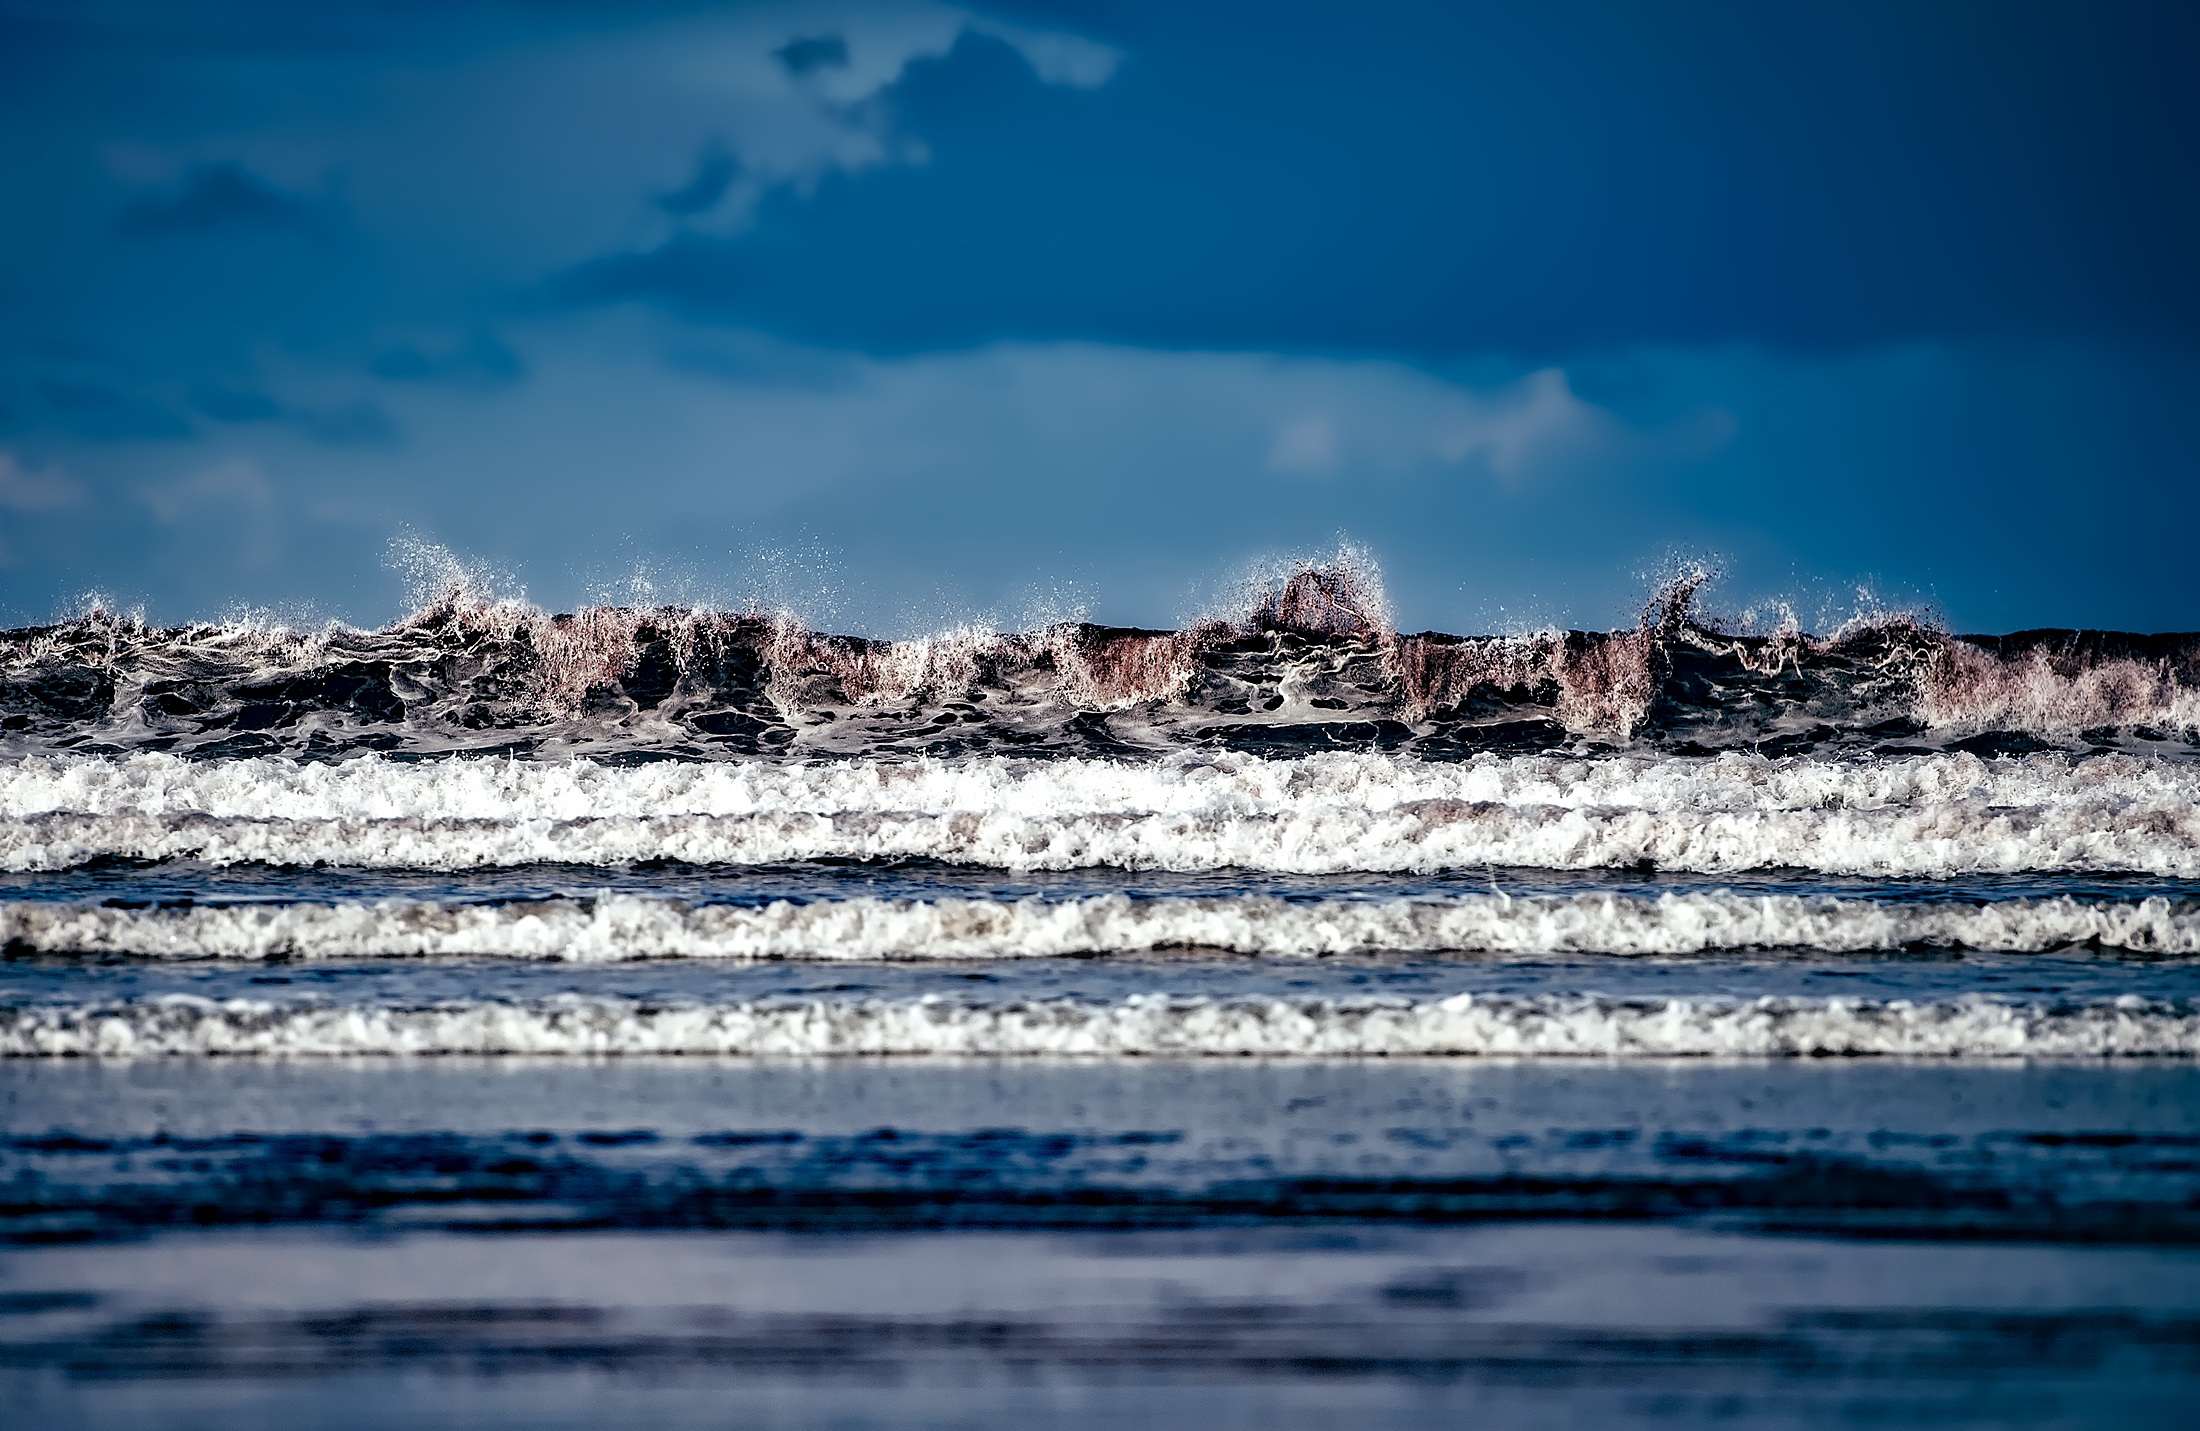
beach, sea, coast, water, ocean, horizon, snow, winter, cloud, sky, morning, shore, wave, foam, ice, reflection, weather, bay, arctic, seashore, season, outdoors, england, outside, hdr, waves, clouds, crashing, wind wave